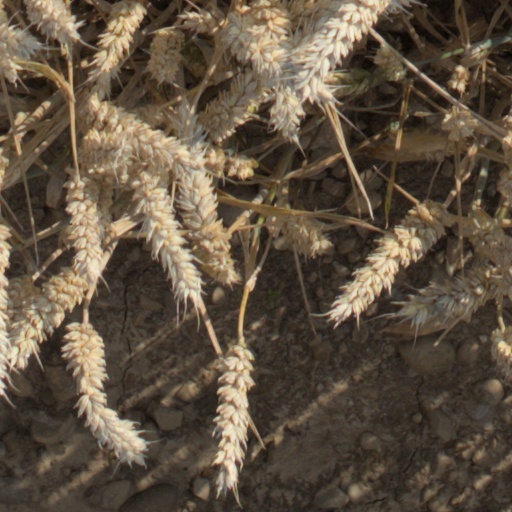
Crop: wheat